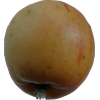
Label: apple